Marcellin Marbot

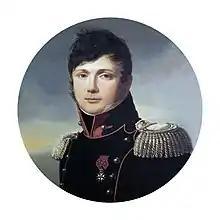
Marbot as a colonel of the 23rd Chasseur Regiment in 1812

He became "aide-de-camp" to General Pierre Augereau on 31 August 1803 and was promoted to the rank of lieutenant on 11 July 1804. During the war against the Kingdom of Prussia and the Russian Empire between 1806 and 1807, he fought in the VII corps of the "Grande Armée". Having distinguished himself at the Battle of Austerlitz, he was promoted to the rank of captain on 3 January 1807. The following month, he took part in the Battle of Eylau, during the course of which he nearly lost his life. After this he served in the Peninsular War under Marshals Jean Lannes and André Masséna, and showed himself to be a dashing leader of light cavalry in the Russian campaign of 1812.